Michael Turner (footballer, born 1983)

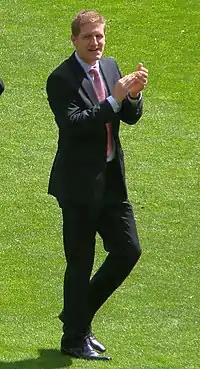
Turner with Sunderland in 2011

Sunderland completed the signing of Turner on a four-year contract for an undisclosed fee initially thought to be at least £6 million, but later revealed to be just £4 million, with Charlton receiving part of the transfer fee as a sell-on-clause. Turner made his Sunderland debut against former club Hull City. Turner thought he had scored on his debut against his former club, but the goal, Sunderland's fourth, was later credited as a Kamil Zayatte own goal. Turner scored his first Sunderland goal and completed the full 90 minutes against Wolverhampton Wanderers in the Premier League on 27 September 2009 in a 5–2 victory.